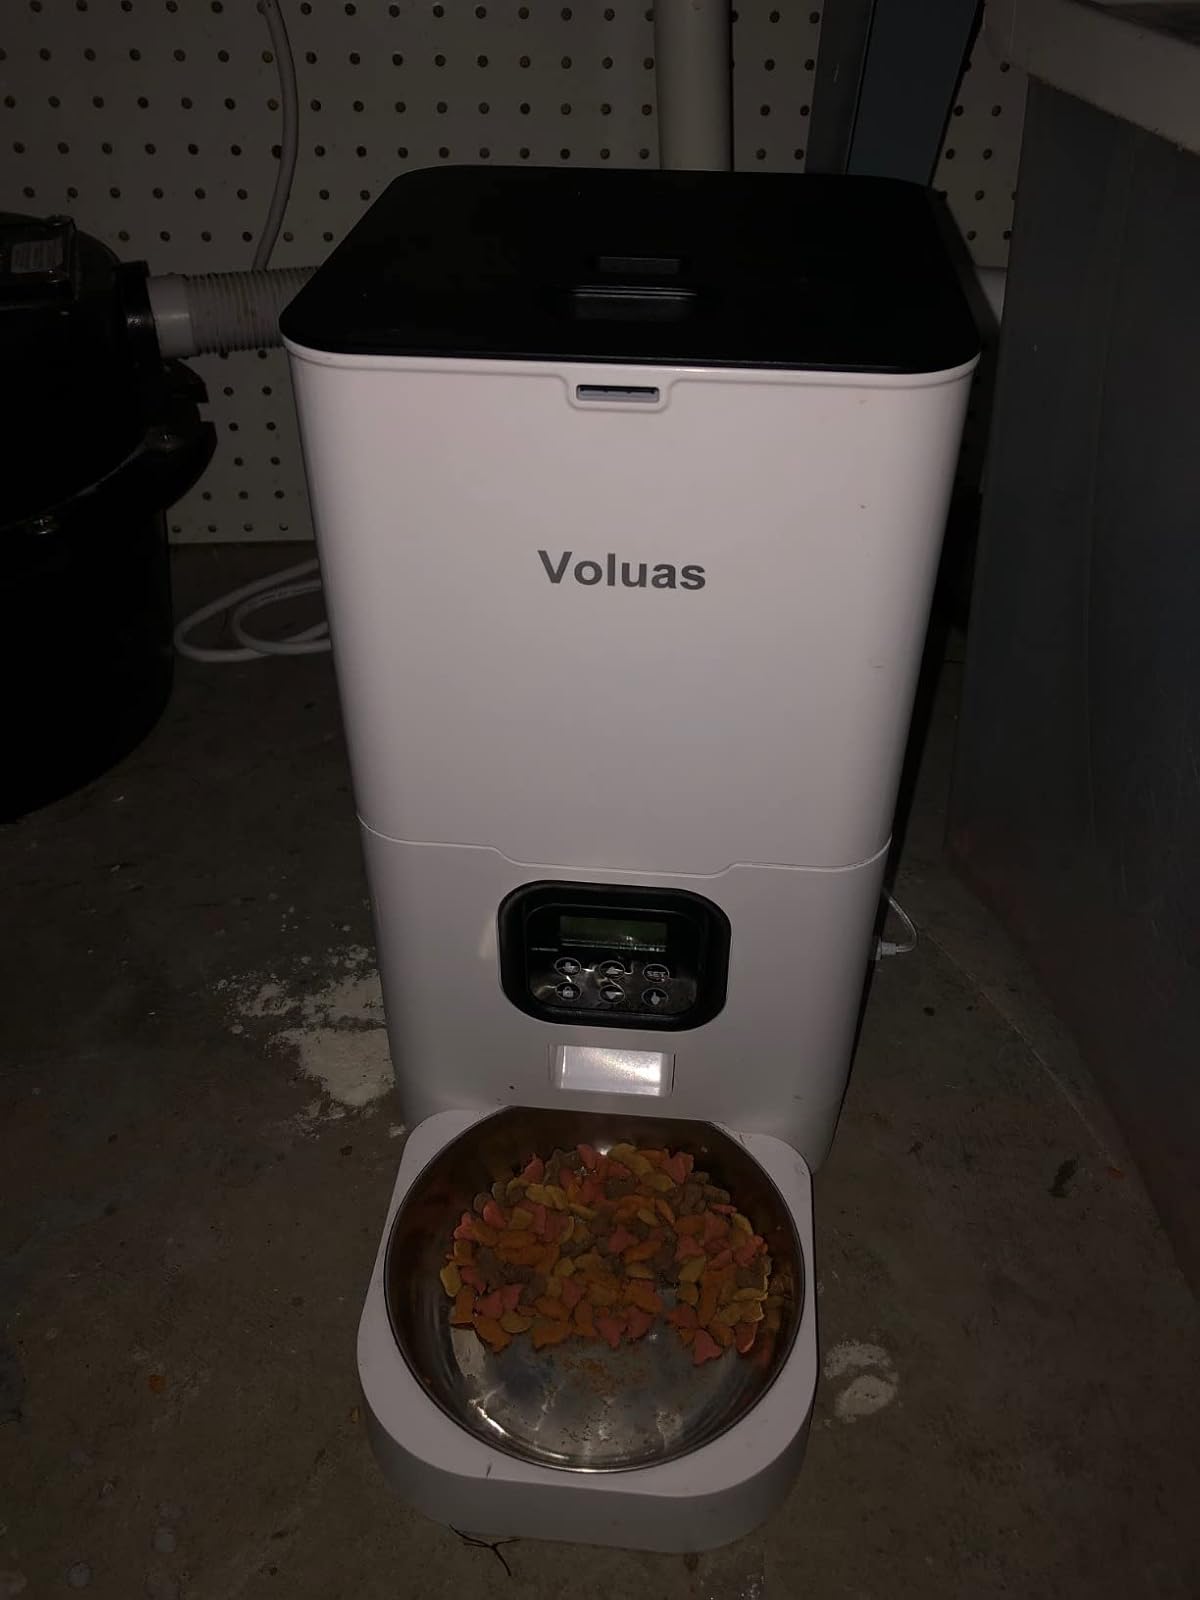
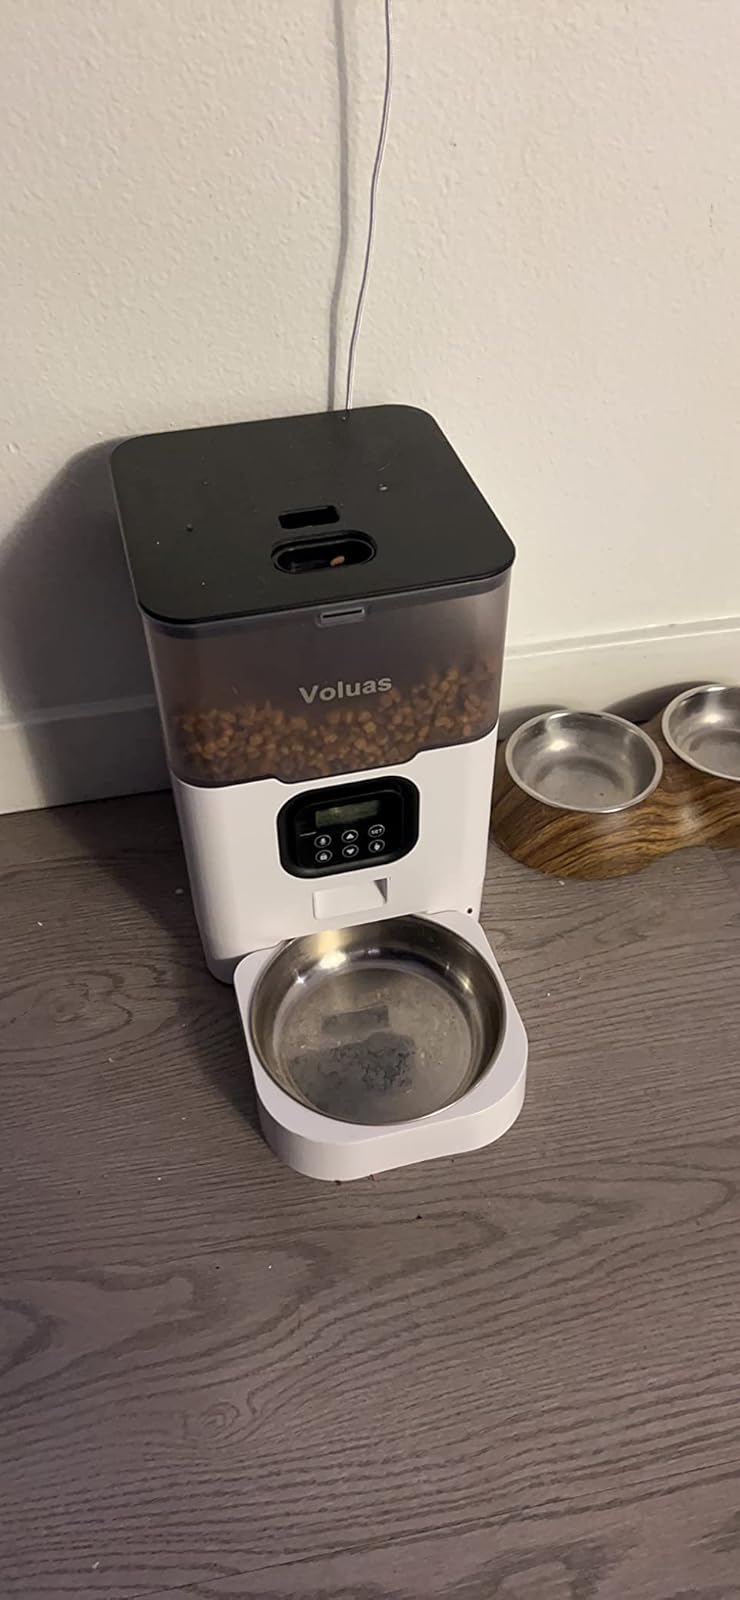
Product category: items_feeder
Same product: no